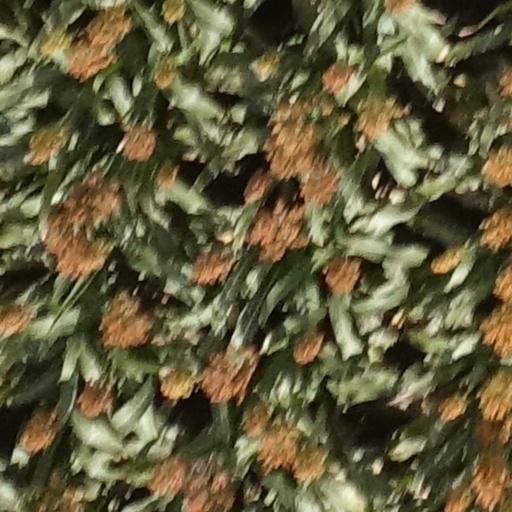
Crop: sorghum